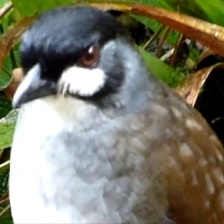
Species: JOCOTOCO ANTPITTA
Scientific name: GRALLARIA RIDGELYI